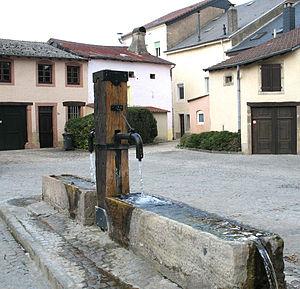
Wellenstein est un village viticole de la Moselle luxembourgeoise faisant partie de la commune luxembourgeoise de Schengen située dans le canton de Remich.